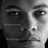
Emotion: neutral